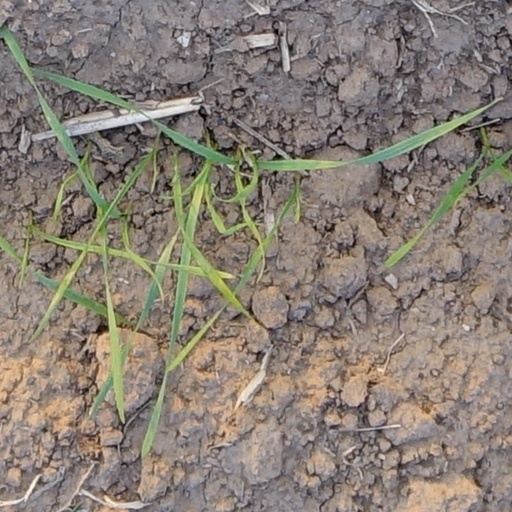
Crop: wheat